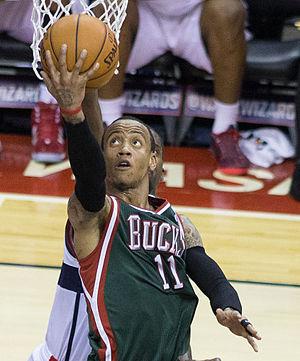
Les playoffs NBA 2013 sont les séries éliminatoires de la saison NBA 2012-2013. Ils ont débuté le samedi 20 avril 2013 par le premier tour qui s'est achevé le 5 mai 2013, les demi-finales de conférence ont eu lieu du 6 mai 2013 au 18 mai 2013, les finales de conférence ont débuté le 19 mai 2013 à San Antonio pour la Conférence Ouest et le 22 mai 2013 à Miami pour la Conférence Est et se sont achevées le 3 juin 2013. Les finales commencent le 6 juin 2013.